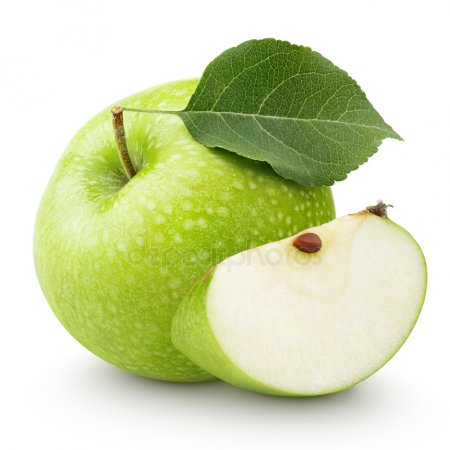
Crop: apple
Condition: healthy